Pro-ROC camp

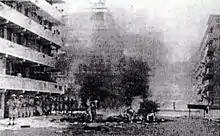
Double Ten riots of 1956 was started by the pro-Nationalist triad members.

The Chinese Civil War saw the influx of pro-Kuomintang refugees and former soldiers to Hong Kong who were driven from their homeland by the Communists, and they first settled at refugee centers in Kai Lung Wan. After years of exile and grinding poverty, many of them were steeped in bitterness and yearning for revenge against the Communists. The pro-Kuomintang triad members played a key part in the Double Ten riots, which was escalated from provocations between pro-Nationalist and pro-Communist factions in 1956. A government official ordered that Republic of China flags be removed from the Lei Cheng Uk estate, eventually leading to the riots. After the riots ended, the colonial government decided to move the Nationalists to a more remote spot. This became the most iconic pro-Nationalist neighbourhood Rennie's Mill, which was a Nationalist enclave in the colony until it was redeveloped into the Tseung Kwan O New Town in the 1990s on the eve of the handover of Hong Kong.